Check the Store Next Door

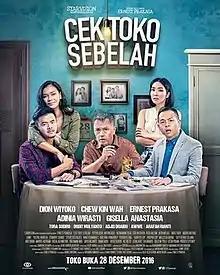
Theatrical release poster

Check the Store Next Door, also known as "Check Out the Shop Next Door", or "Checking on the store next door", is an Indonesian comedy-drama film produced by Starvision Plus, released on December 28, 2016 and directed by Ernest Prakasa. The film was written by Prakasa and Jenny Jusuf with story development from Meira Anastasia.